Rolls-Royce Dawn

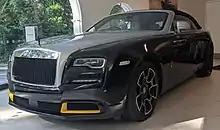
Rolls-Royce Dawn Landspeed Edition

Unveiled online alongside the Rolls-Royce Wraith Landspeed in June 2021, the Landspeed Edition is a limited version of the Dawn Black Badge made to pay homage to captain George E.T. Eyston.